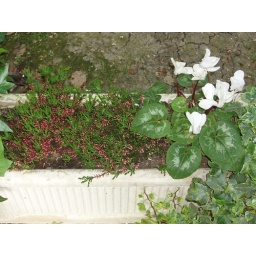
Heathers and cyclamen in the plant trough outside our communal doors where I live